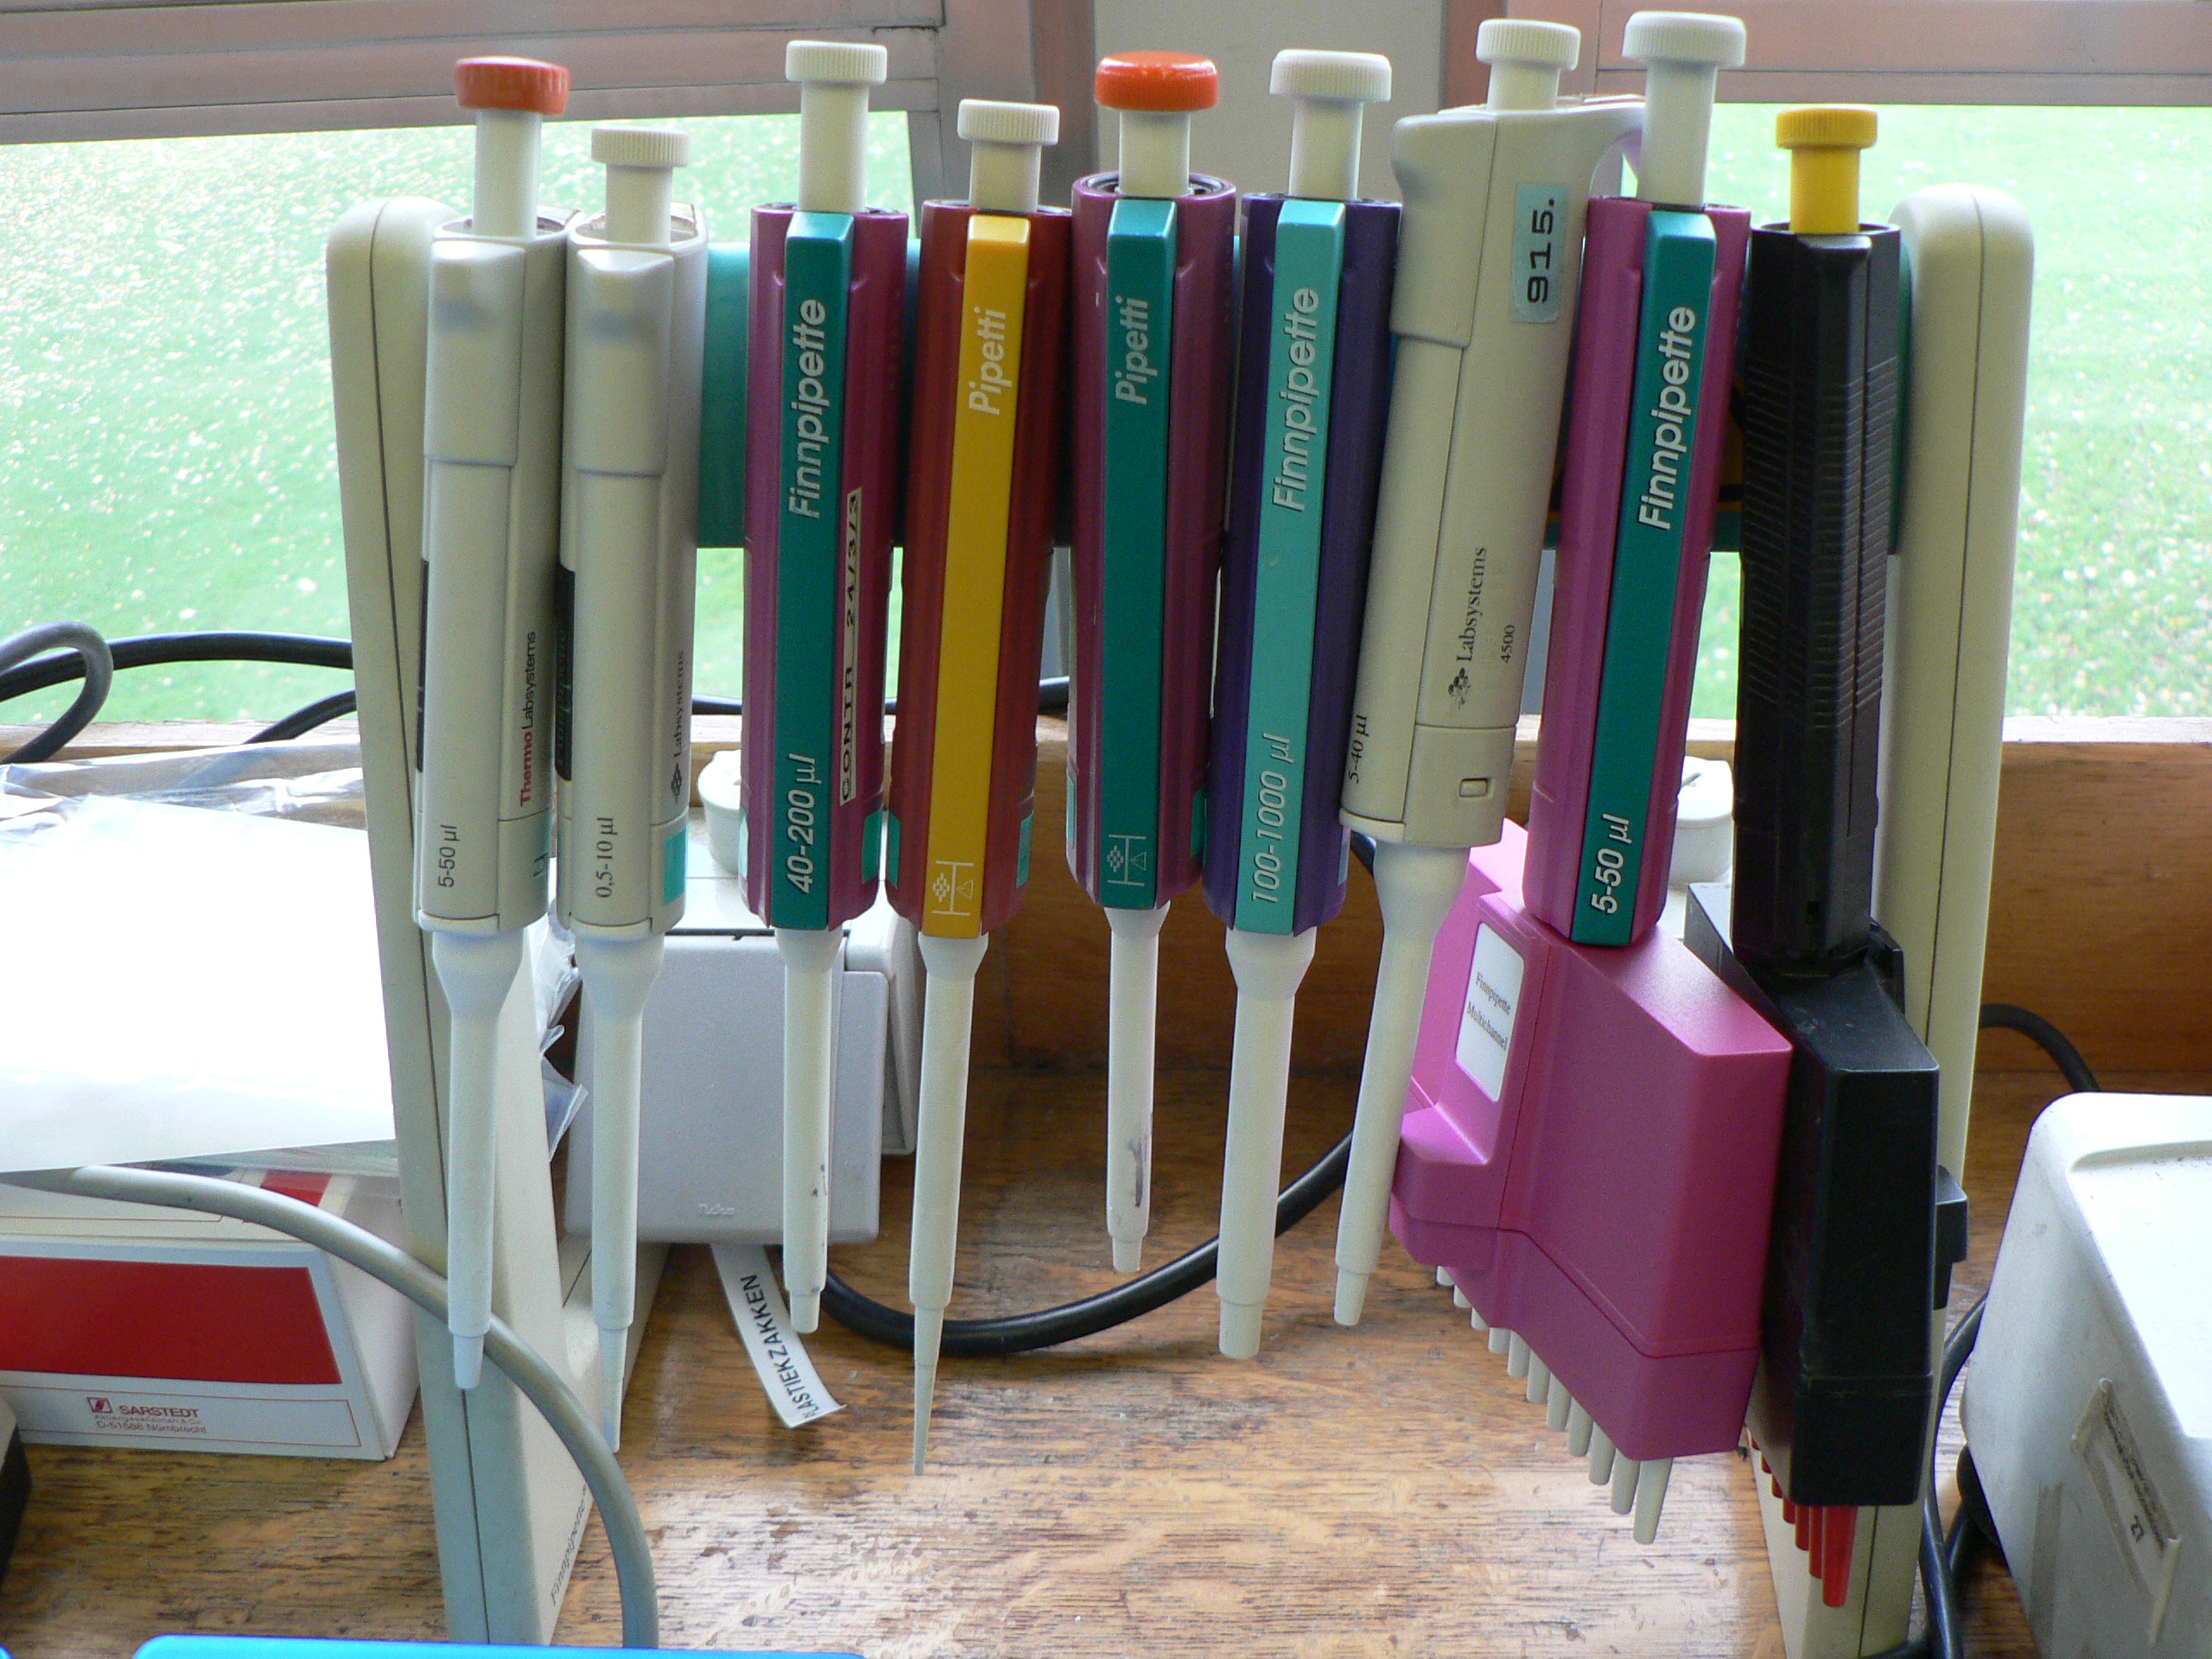
這是微量吸管，不是滴定管。 plastic lab pipettes
Specialty: laboratory science / research labs